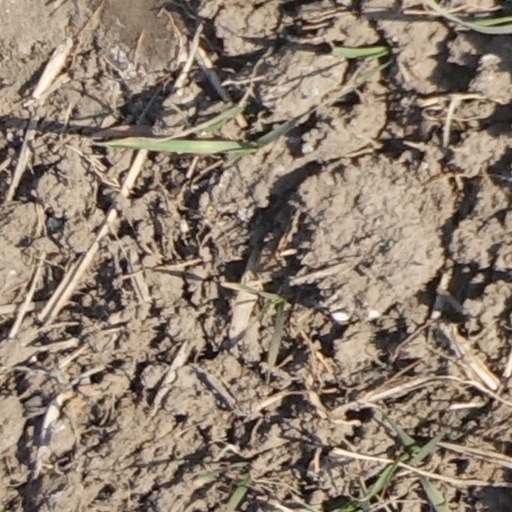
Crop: wheat